Central Library (UNAM)

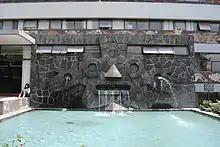
One of the building's two fountains

The Central Library encompasses an area of 16 thousand square meters and is built on a platform three-meter above the terrain, Two basalt fountains and decorative reliefs inspired by pre-Hispanic art were placed at the base of the building. The color of the stone in these elements is in plain view, done to take advantage of the stone's texture as an aesthetic and expressive element and to give a sense of continuity to the external pavement.